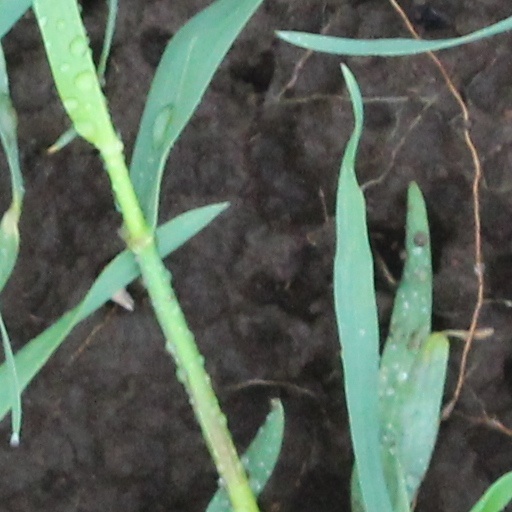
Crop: wheat